Officer cadet

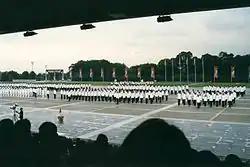
Singaporean officer cadets during their commissioning parade

In the Pakistan Army, potential servicemen training to be officers at the Pakistan Military Academy (PMA) are known as Gentlemen Cadets. Gentlemen Cadets join PMA Kakul either as a direct entry from civilian colleges or from Military Cadet colleges after going through an InterServices Selection Board.